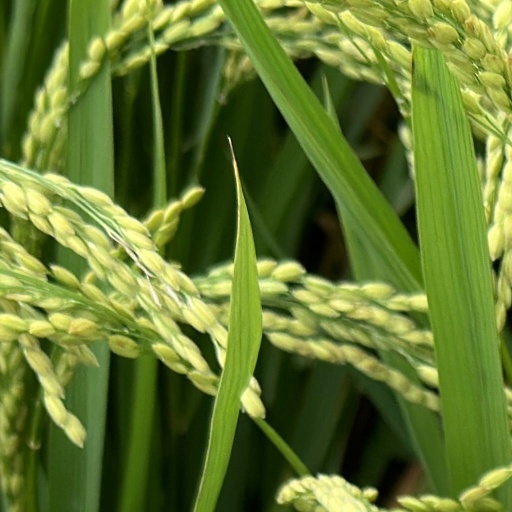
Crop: rice